Robert Newell (politician)

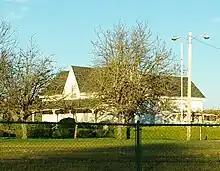
The Newell House in 2009

A replica of Robert Newell's 1852 Gothic Revival house is in Champoeg State Heritage Area. It is run as a house museum by the Oregon State Society of the Daughters of the American Revolution, who rebuilt the badly deteriorated house in time for the Oregon Centennial in 1959. The house retains some of the original architectural details, including some of the windows, doors, and door knobs.